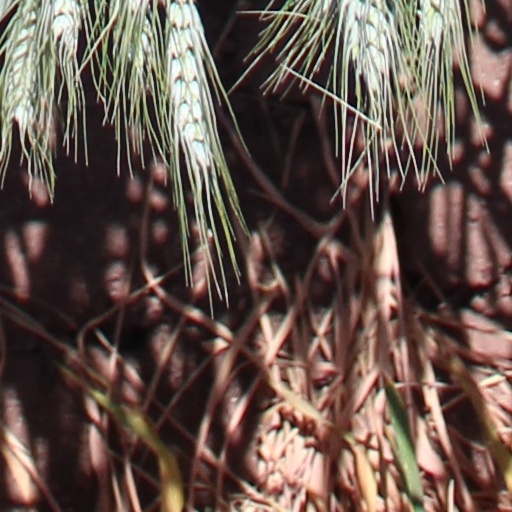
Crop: wheat